History of the Ottoman Empire

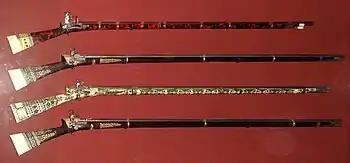
18th-century Turkish guns with miquelet locks, c. 1750–1800.

During this period threats to the Ottoman Empire were presented by the traditional foe—the Austrian Empire—as well as by a new foe—the rising Russian Empire. Certain areas of the Empire, such as Egypt and Algeria, became independent in all but name, and later came under the influence of Britain and France. Later, in the 18th century, centralized authority within the Ottoman Empire gave way to varying degrees of provincial autonomy enjoyed by local governors and leaders.